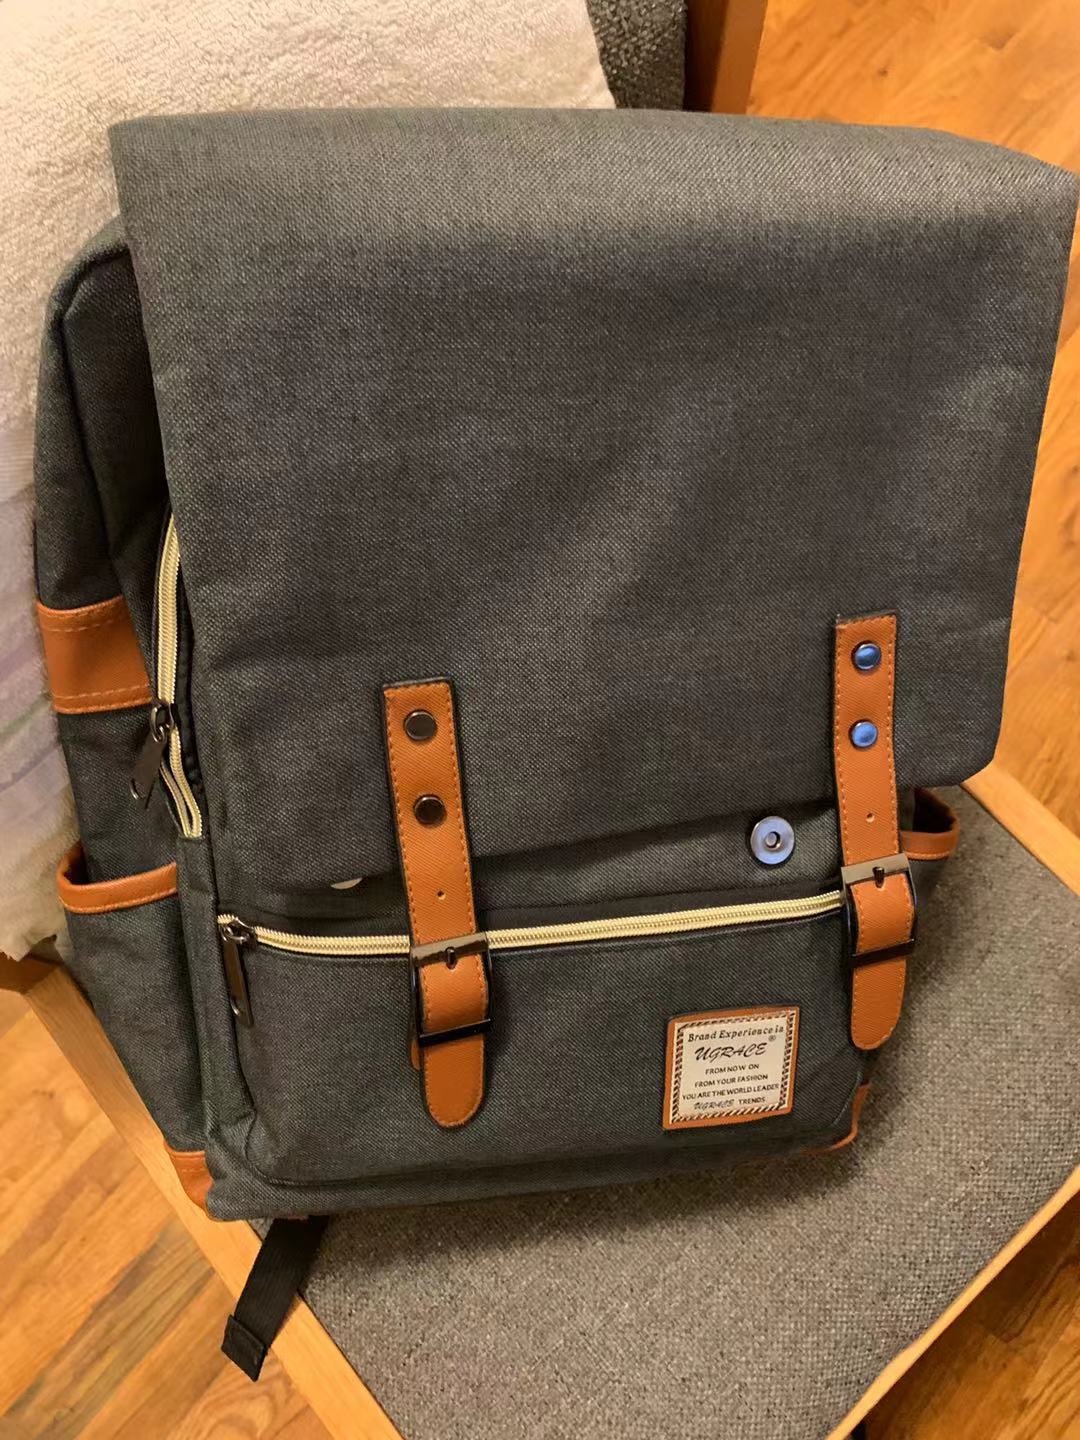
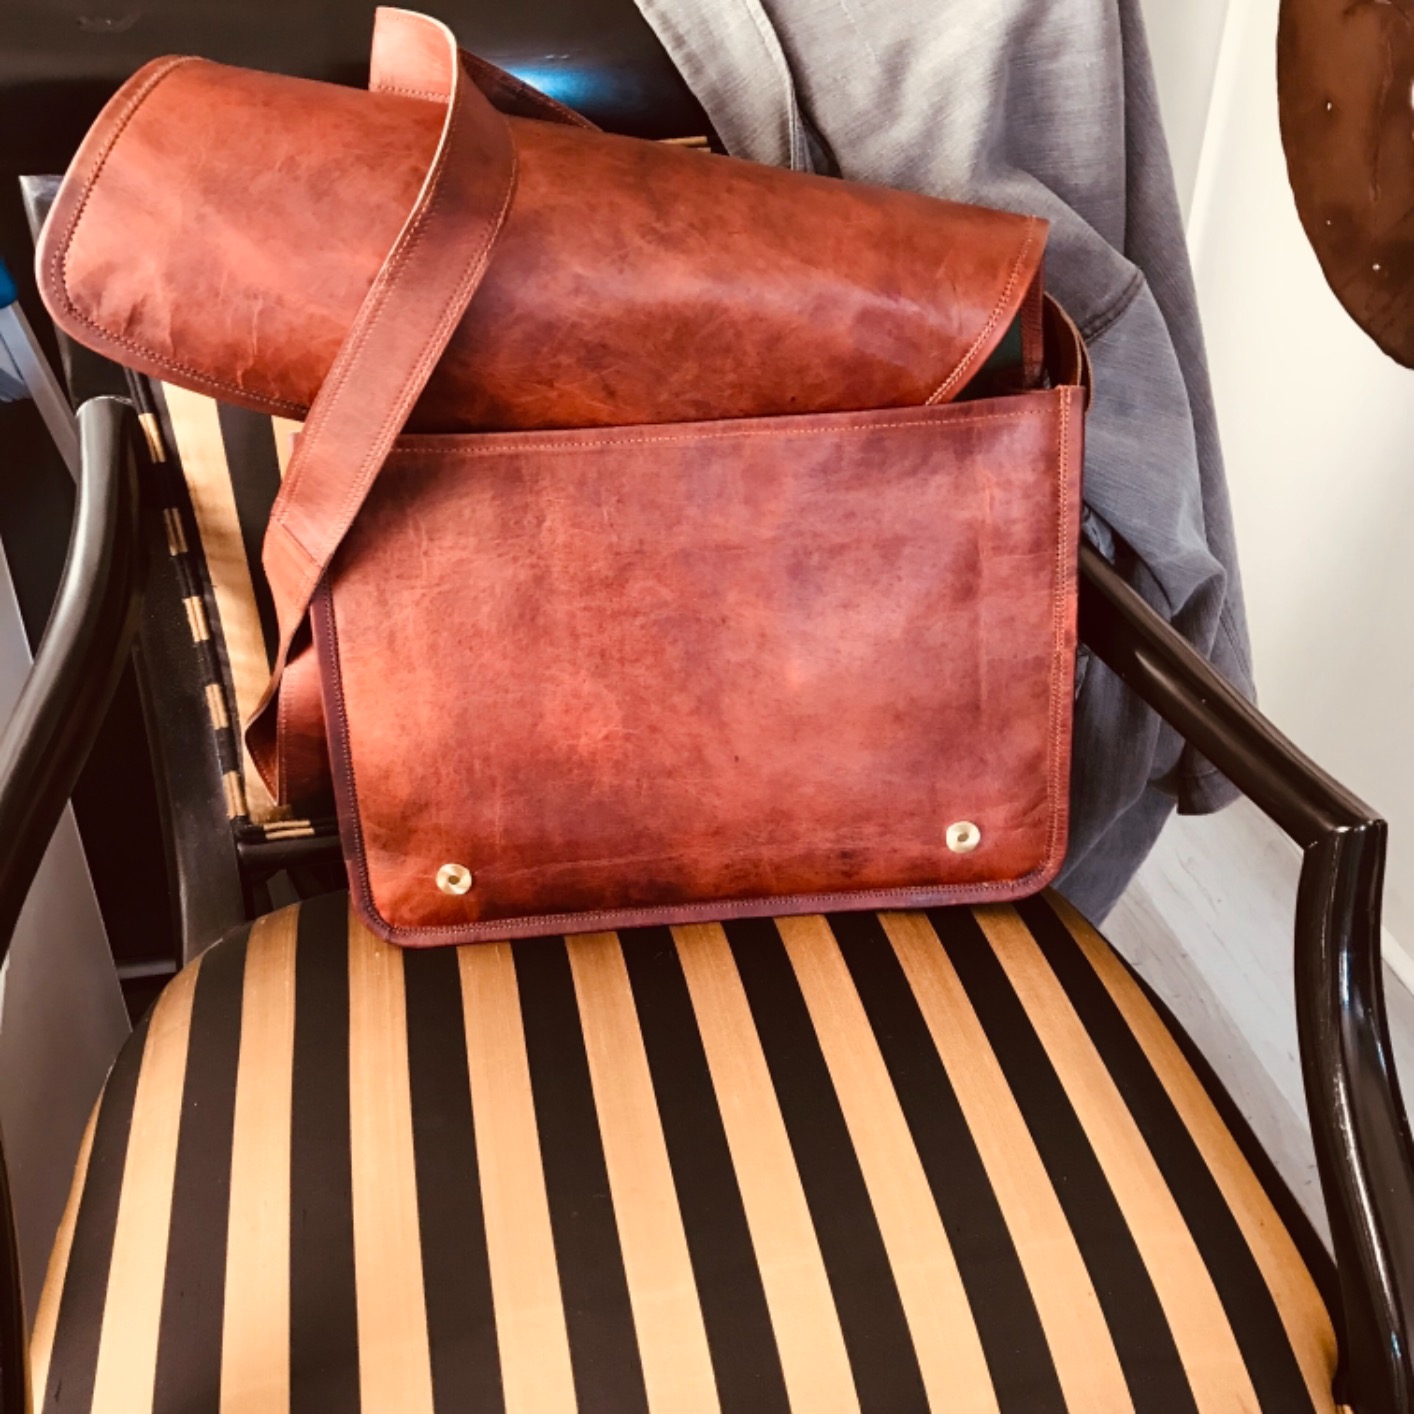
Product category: bag
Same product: no